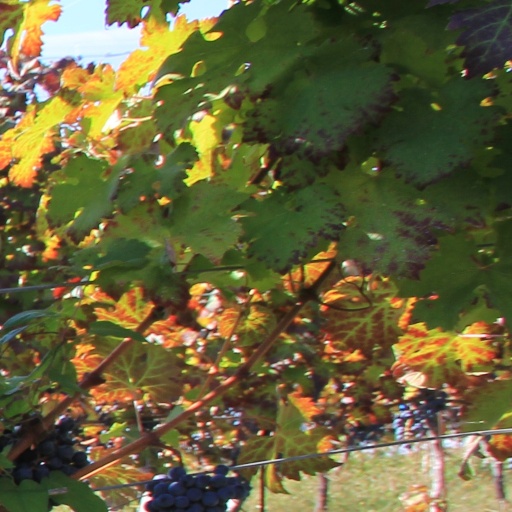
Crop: grape